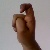
The image shows a hand gesture representing the letter 'X' in Indian Sign Language.